Amy Duggan

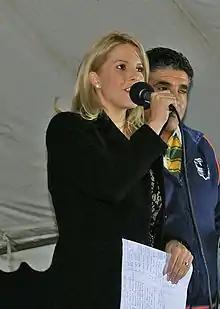
Amy Duggan in 2008

Amy Elizabeth Duggan (born 11 June 1979) is an Australian retired association football player and media personality.